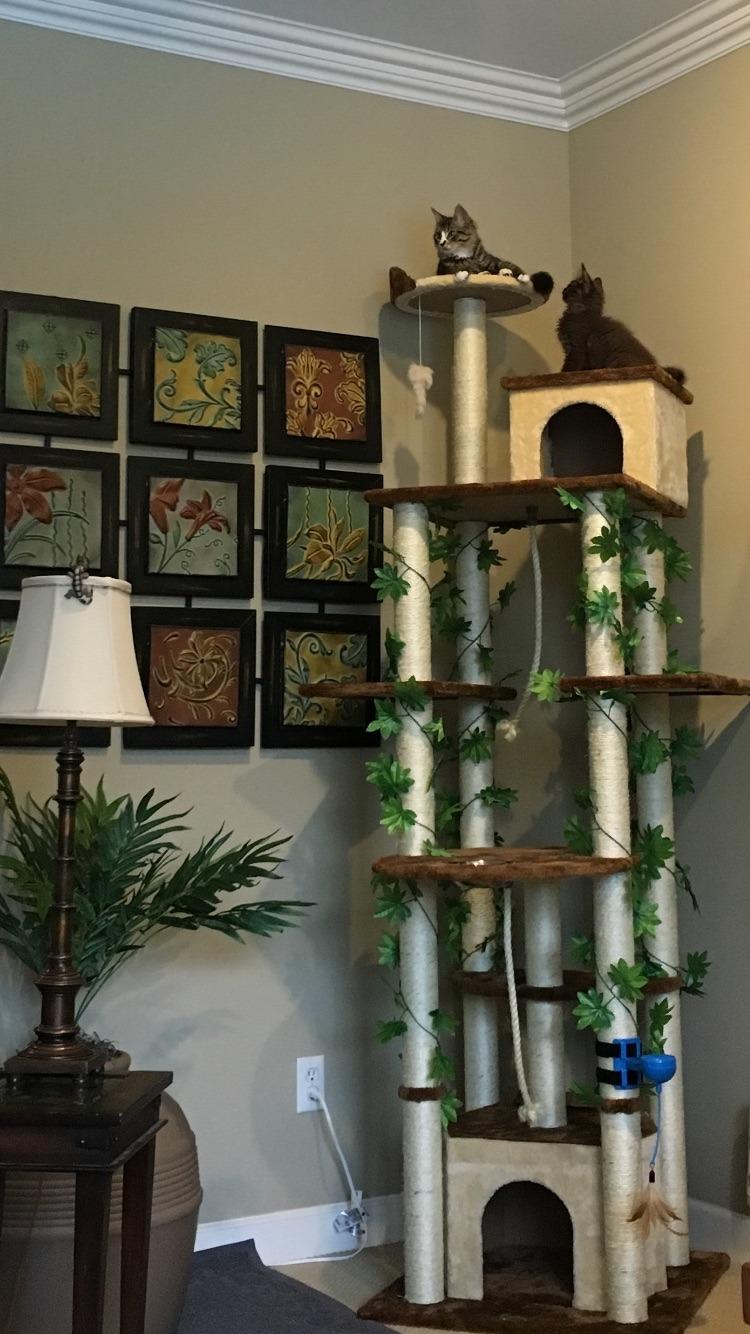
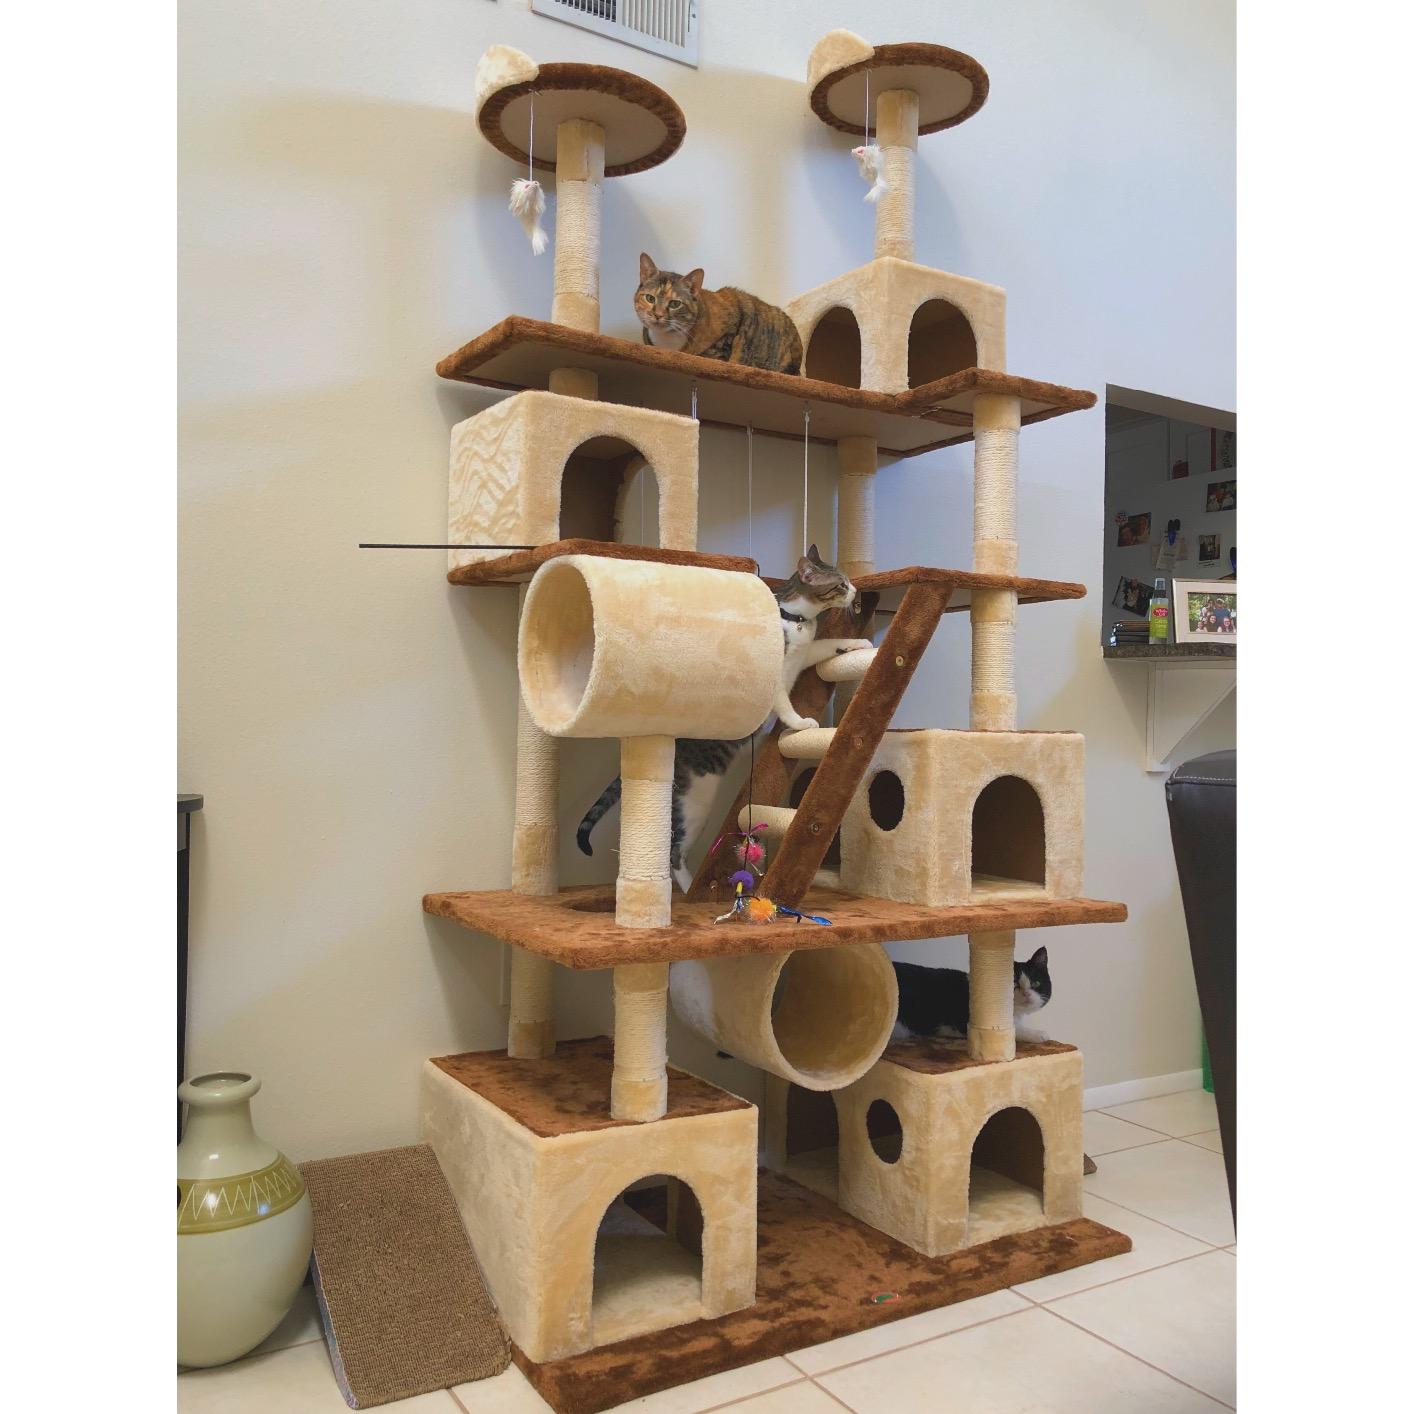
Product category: items_cat tree
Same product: no